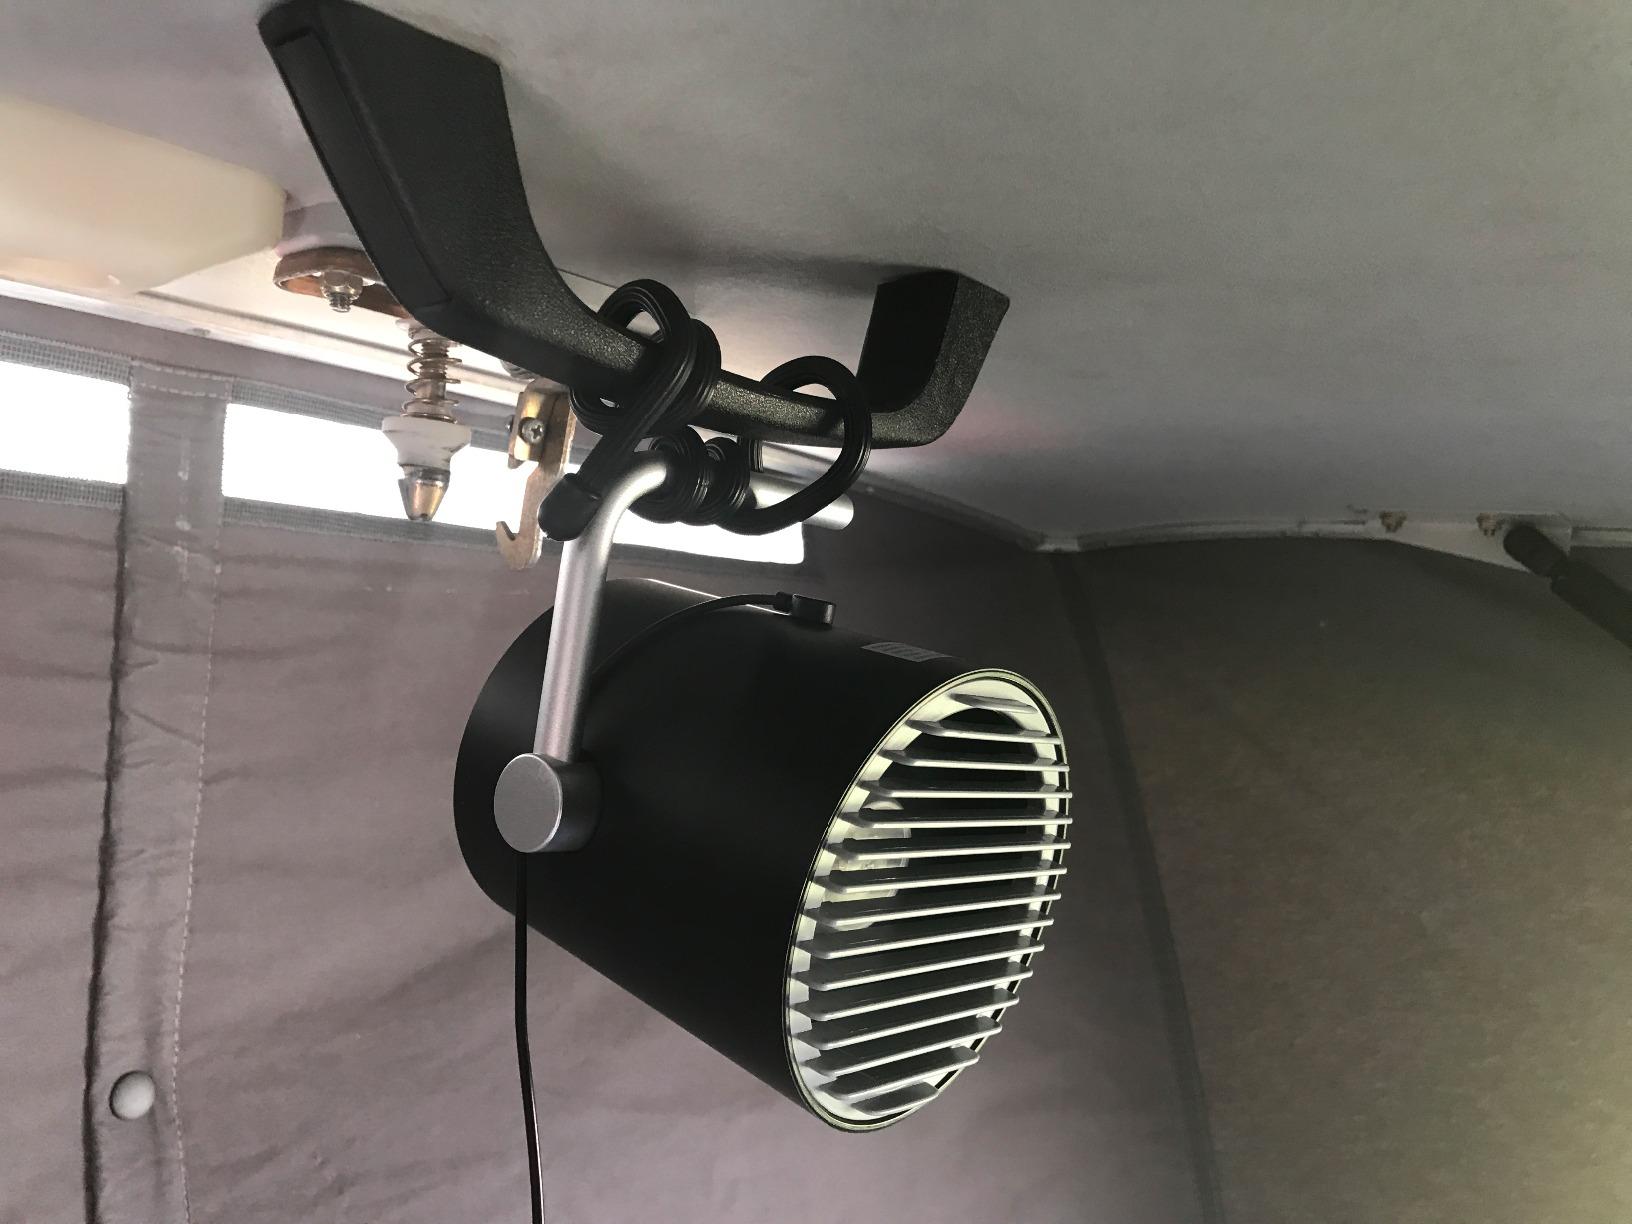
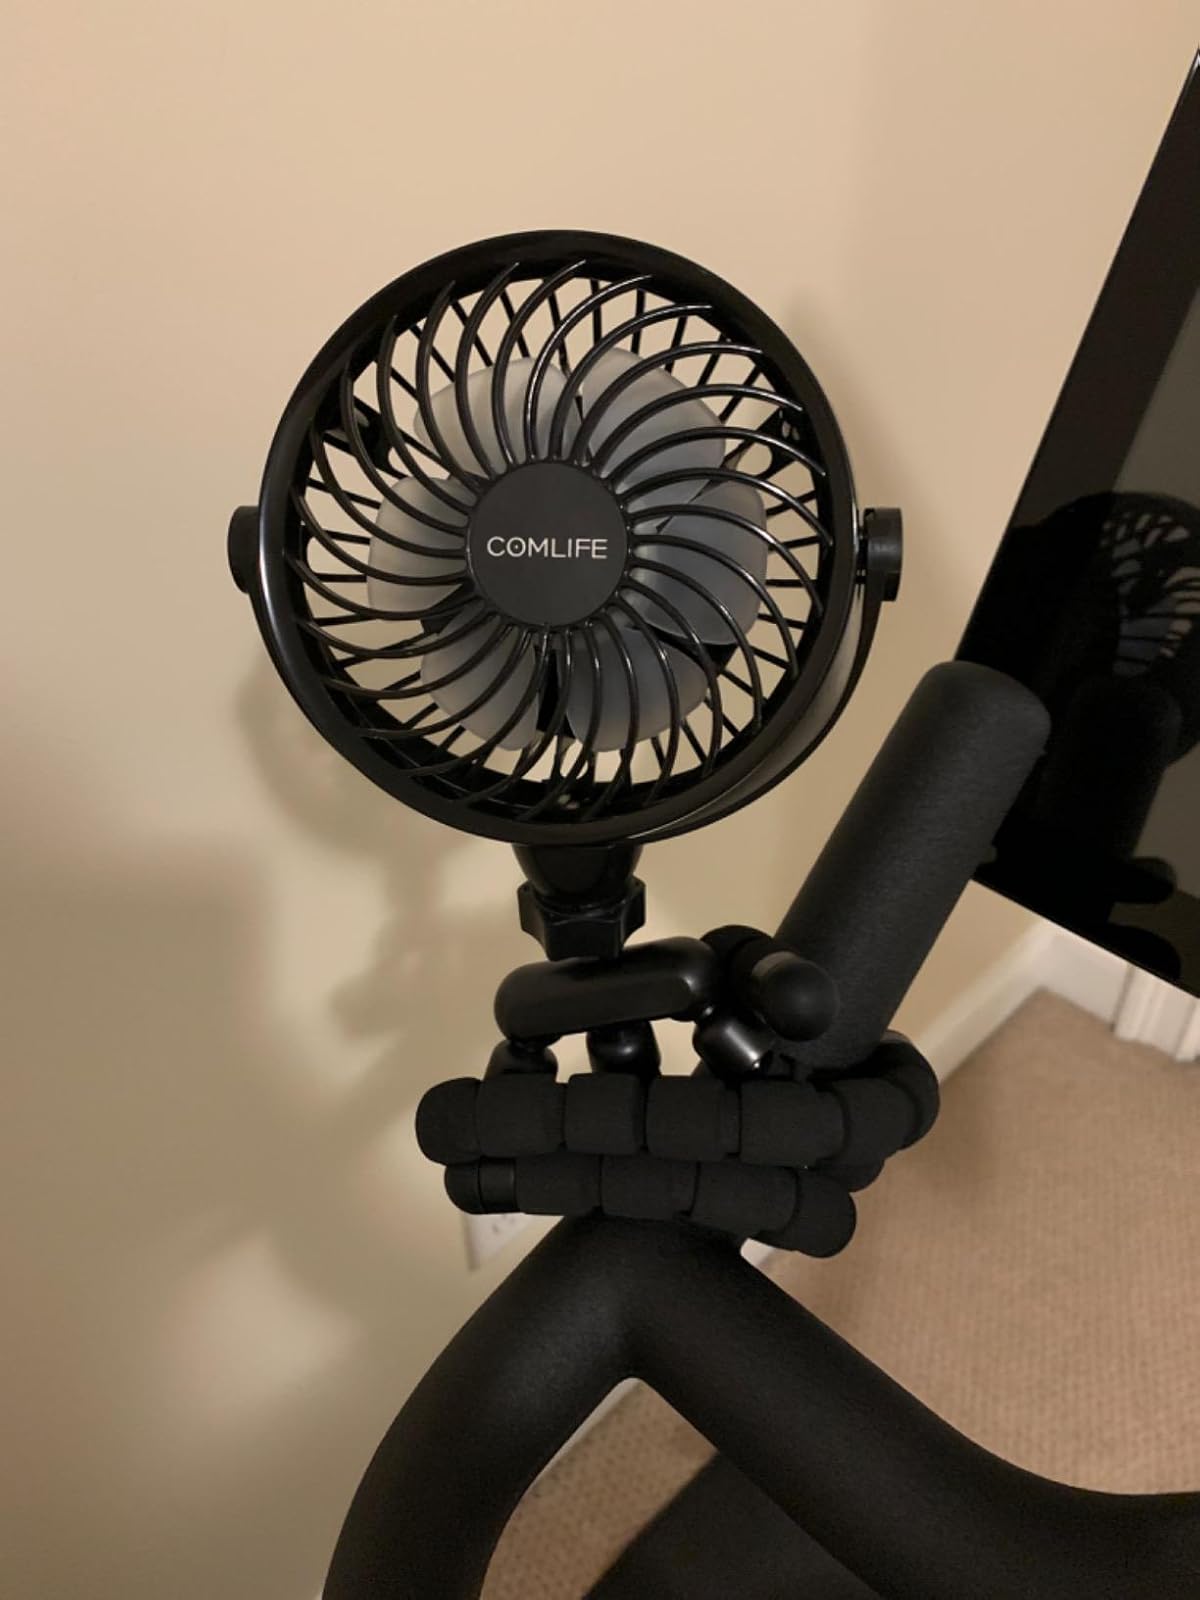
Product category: fan
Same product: no